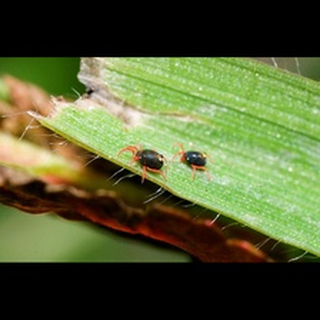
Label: wheat_mite